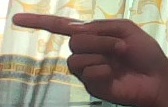
ASL sign: G